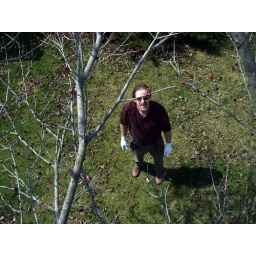
playing around with the 12' tree trimming pole.3 auto P4150161